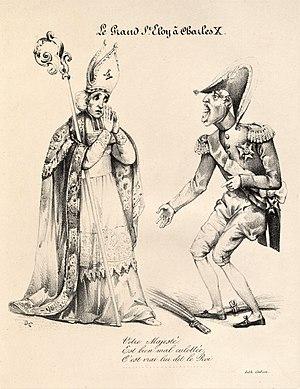
caricature.
Charles-Philippe de France, comte d'Artois, plus connu sous le nom de Charles X, né le 9 octobre 1757 au château de Versailles à Versailles en France et mort le 6 novembre 1836 à Goritz en Autriche, est roi de France et de Navarre de 1824 à 1830.
La monarchie de Juillet est le nom donné au régime politique du royaume de France entre 1830 et 1848. Instaurée le 9 août 1830 après les émeutes dites des « Trois Glorieuses », elle succède à la Restauration. La branche cadette des Bourbons, la maison d’Orléans, accède alors au pouvoir. Louis-Philippe Iᵉʳ n’est pas sacré roi de France mais intronisé roi des Français. Son règne, commencé avec les barricades de la révolution de 1830, est troublé par plusieurs soulèvements vite maîtrisés, républicains à Paris, légitimiste dans l'Ouest, une tentative avortée de coup d'État bonapartiste à Strasbourg, qui ne remettent guère en cause la paix intérieure. La monarchie de Juillet, qui a été celle d’un seul roi, fait suite à la monarchie dite « conservatrice » que constitue la Restauration entre 1814 et 1830. Plus libérale que celle qui la précède, elle est marquée par une renonciation à la monarchie absolue de droit divin et un louvoiement permanent entre les factions parlementaires du « mouvement » et de la « résistance ». Louis-Philippe définit lui-même sa politique comme celle du « juste milieu ».
Jean-Baptiste Marie Antoine de Latil, comte puis duc de Latil, pair de France, ecclésiastique français, est né le 6 mars 1761 dans l'Île Sainte-Marguerite et mort à Gémenos le 1ᵉʳ décembre 1839. Il est le dernier à avoir couronné un Roi de France en la personne de Charles X en 1825.